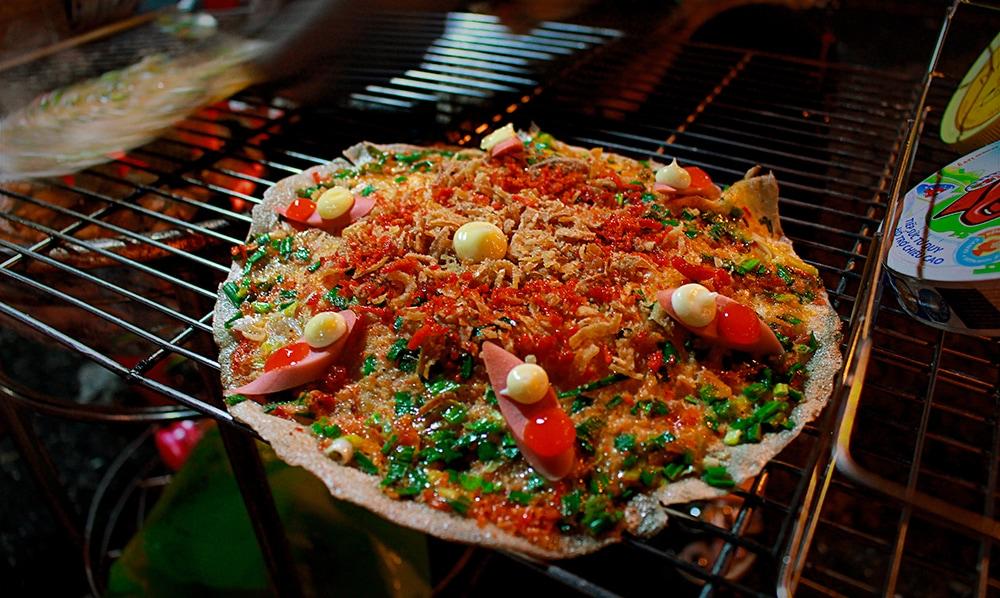
có một món ăn xuất hiện ở trên vỉ nướng